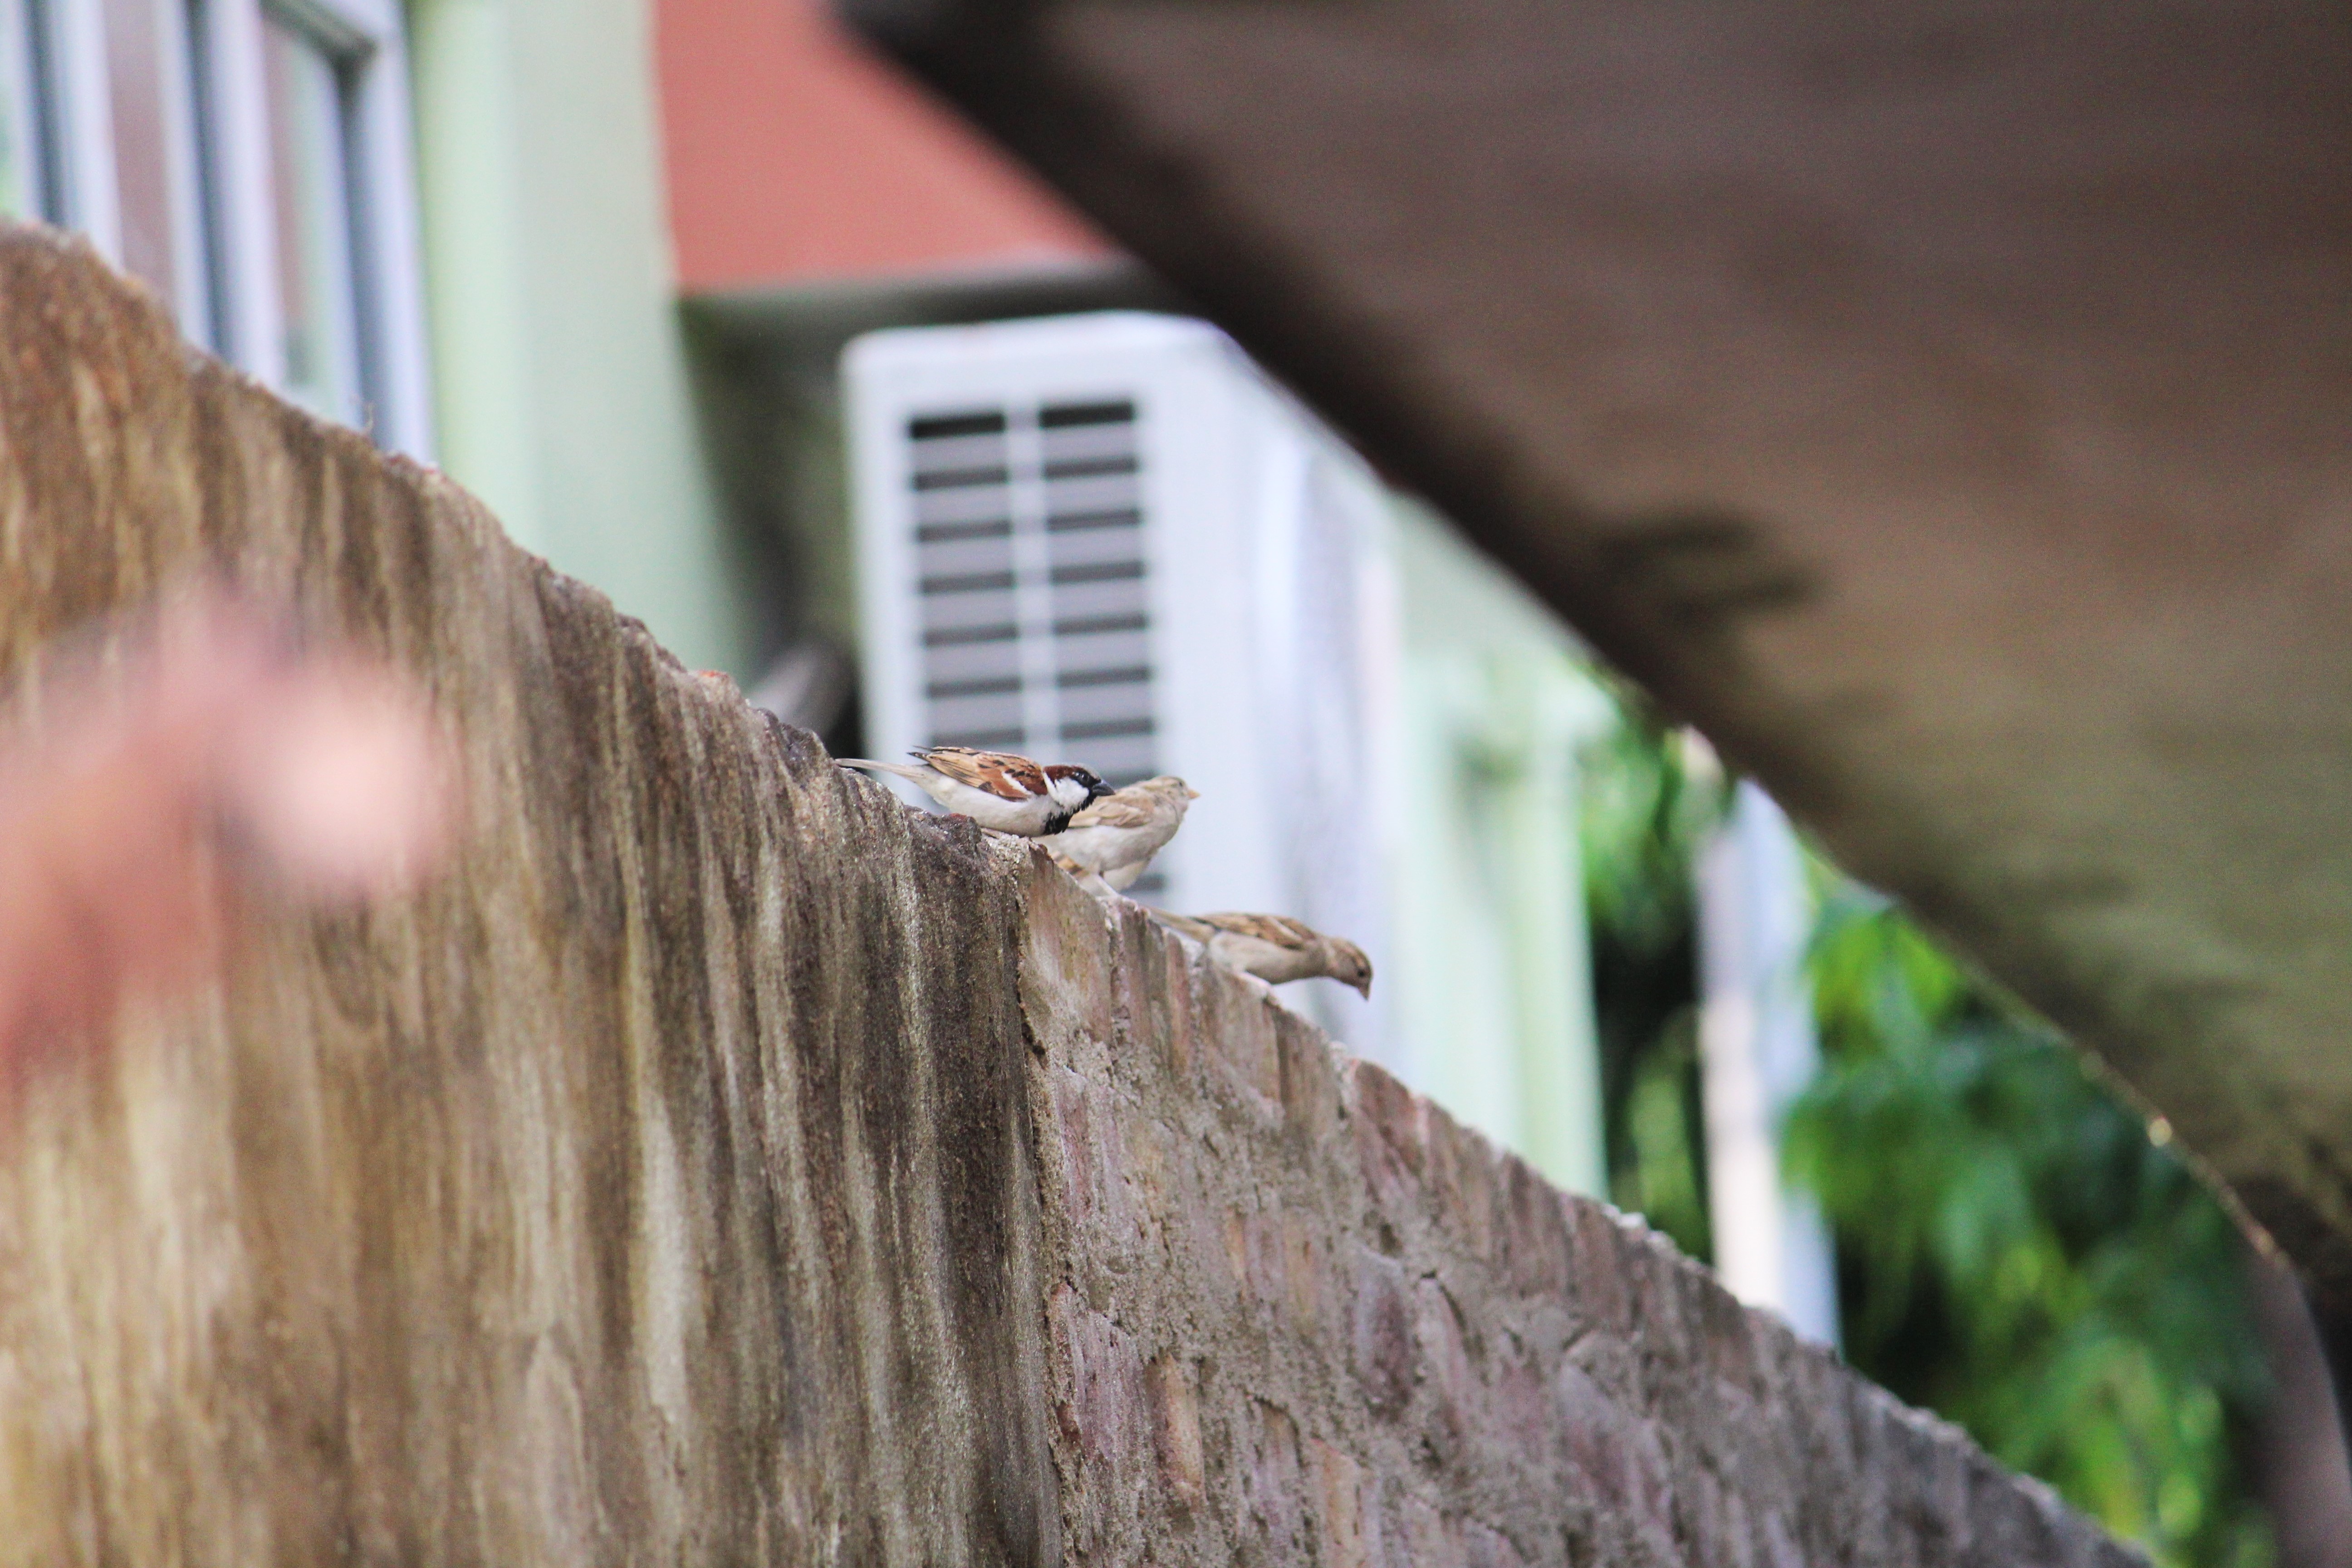
tree, wood, fauna